Louisiana State Capitol

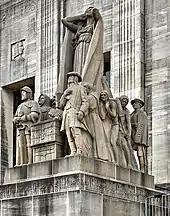
The Pioneers, one of two monumental sculptures by American artist Lorado Taft that bookend the front steps

The front doors to the Capitol are reached by a "monumental stairway" consisting of 49, Minnesota granite steps. Each step has engraved the name of a U.S. state in the order of its statehood; Alaska and Hawaii, which were admitted after the completion of the Capitol, are both on the last step along with the phrase "E pluribus unum". Flanking both sides of the stairs are free-standing, limestone sculptures by Lorado Taft entitled "Pioneers" and "Patriots", respectively, memorializing both the early settlers and defenders of Louisiana. On either side of the front doors are reliefs designed by Adolph Alexander Weinman depicting allegorical scenes of government providing "protection and encouragement...to the welfare of its people." Contrasting with Weinmans's reliefs is Lee Lawrie's flatter architrave that frames the doors and portal; the architrave more closely resembles the style of ancient Egyptian reliefs.